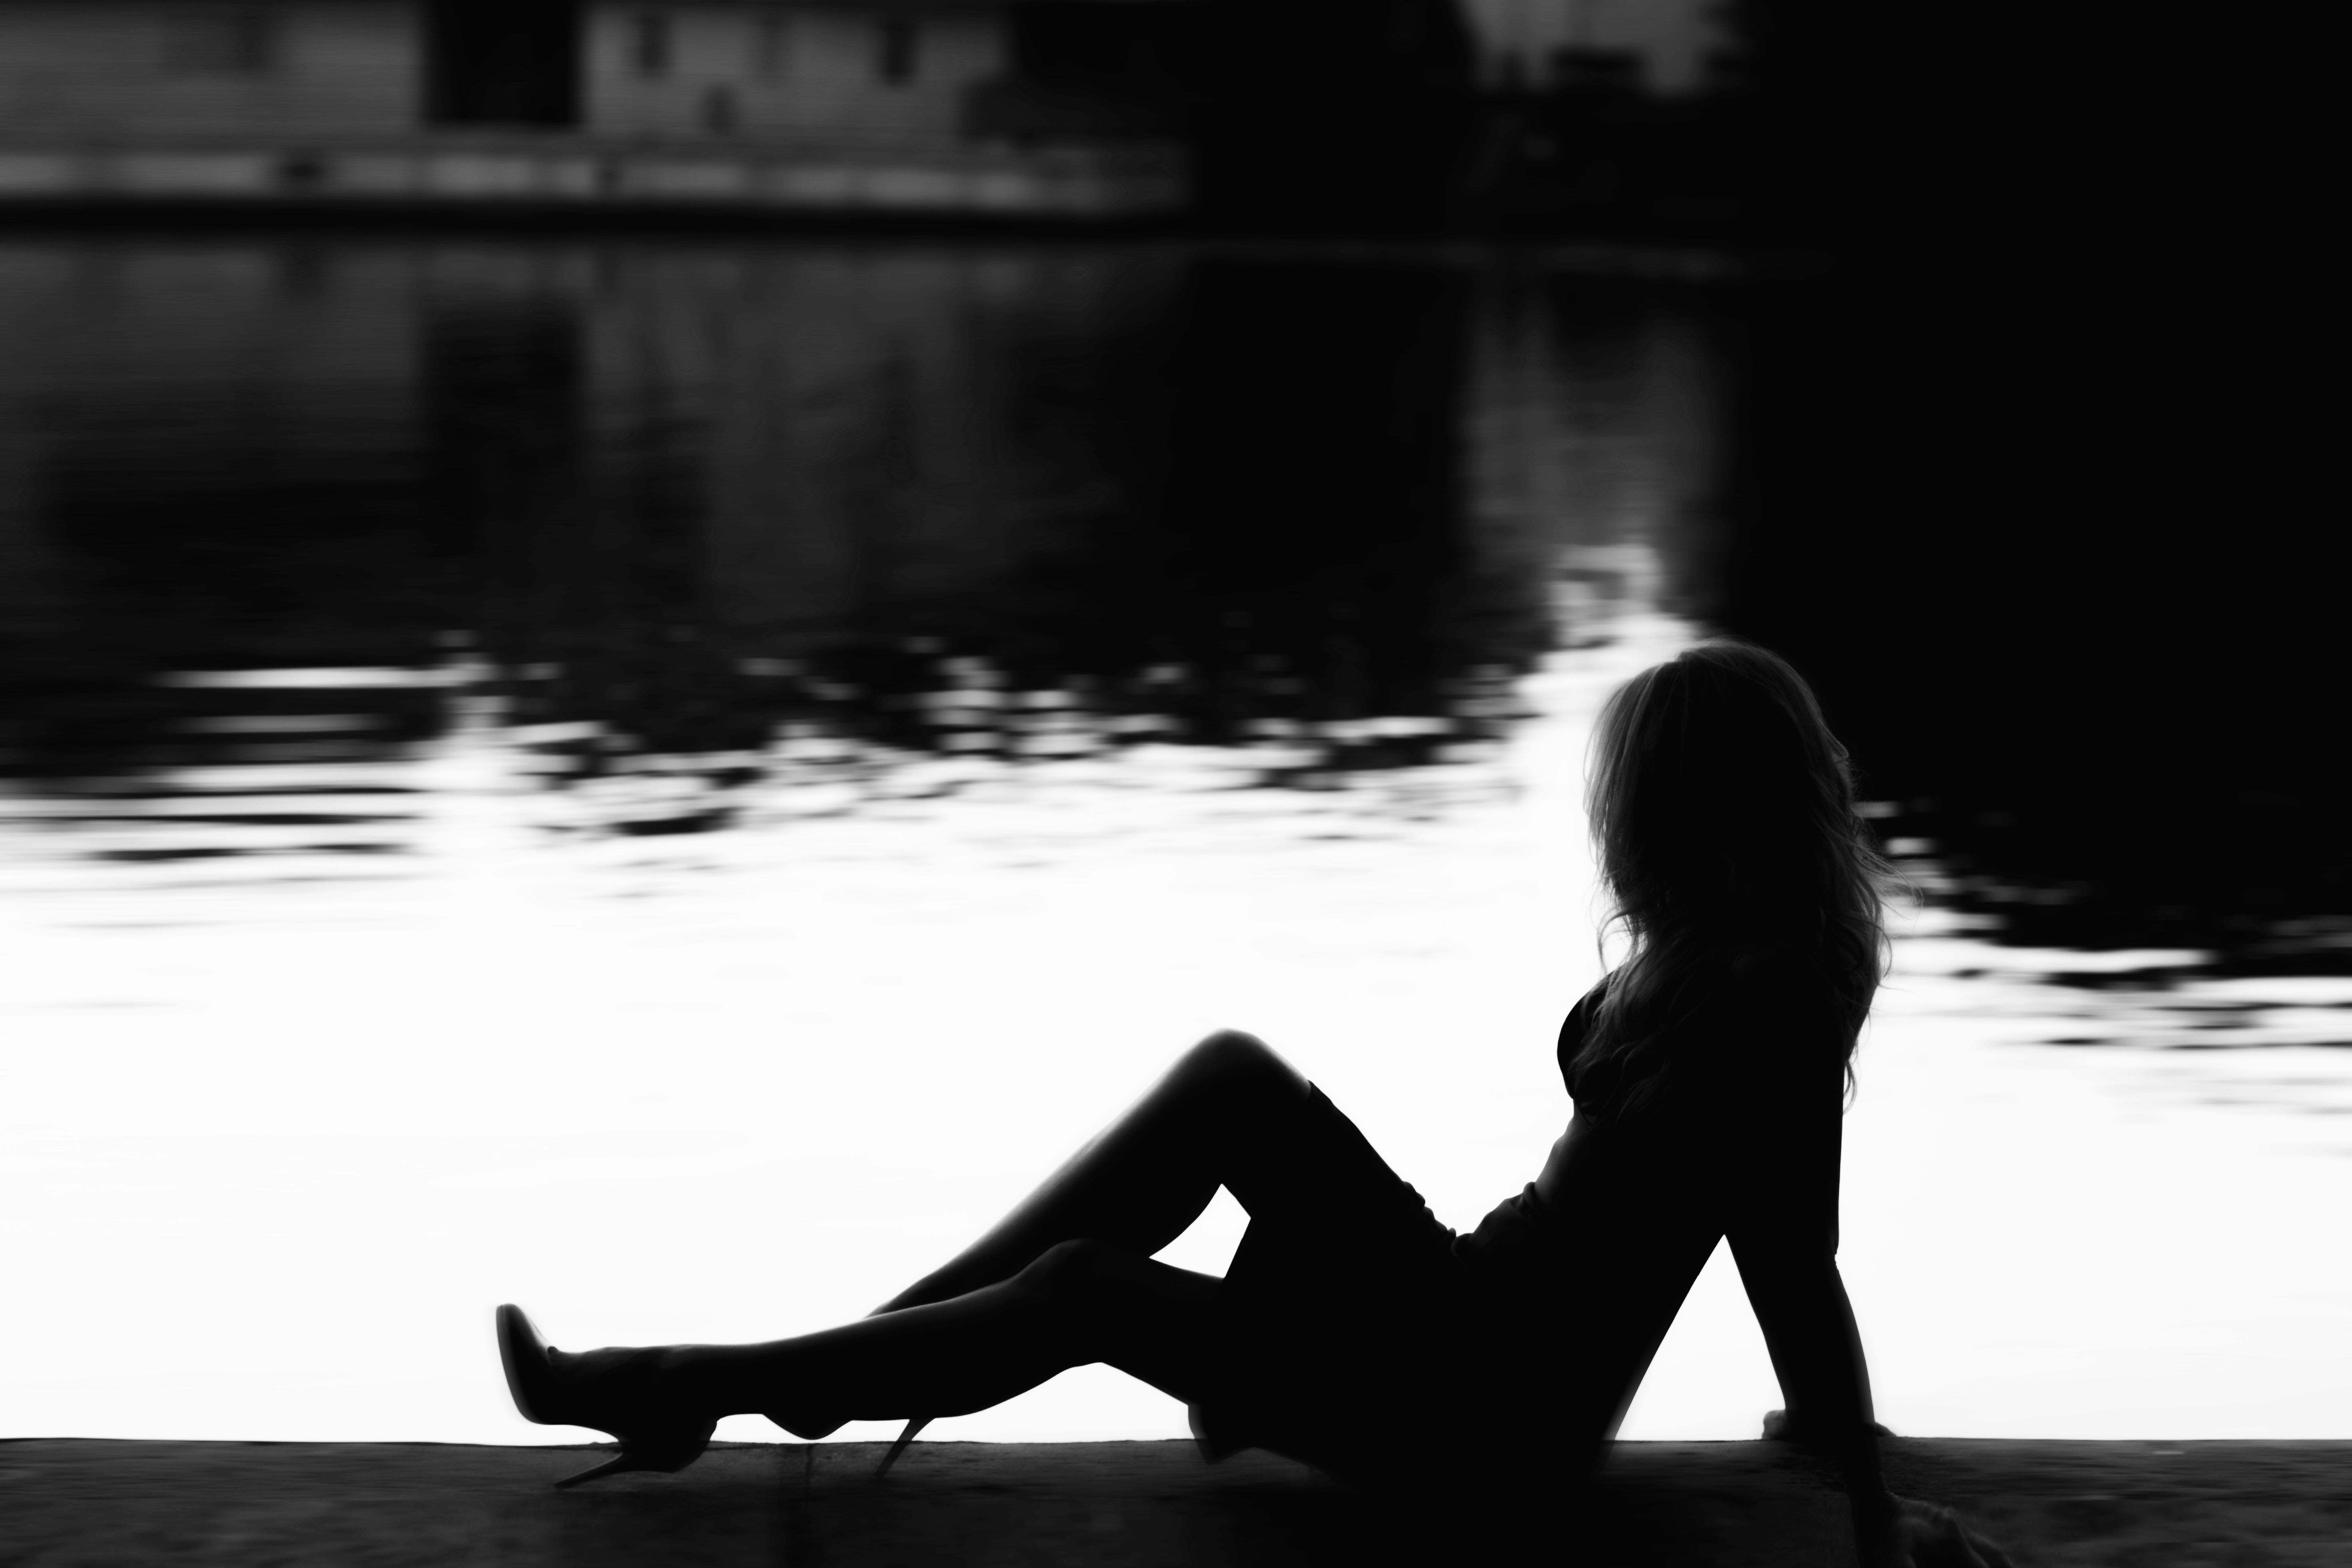
black and white, girl, woman, hair, photography, female, model, sitting, darkness, fashion, black, monochrome, hairstyle, long hair, dress, beauty, style, posture, photoshoot, emotions, female hands, long black dress, monochrome photography, on the bridge, human positions